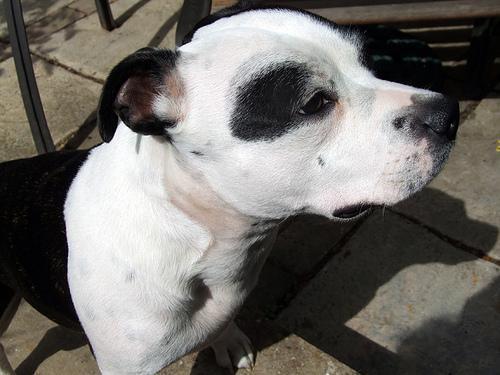
staffordshire bull terrier